Cake (advertisement)

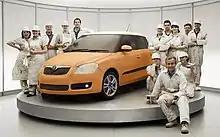
a frame from "Cake"

Cake is a television and cinema advertisement launched in 2007 by Škoda Auto to promote the new second-generation Fabia supermini car in the United Kingdom. The 60-second spot forms the centrepiece of an integrated advertising campaign comprising appearances on television, in cinemas, in newspapers and magazines, online, and through direct marketing. The campaign and its component parts were handled by the London branch of advertising agency Fallon Worldwide. "Cake" was directed by British director Chris Palmer. Production was contracted to Gorgeous Enterprises, with sound handled by Wave Studios. It premiered on British television on 17 May 2007.